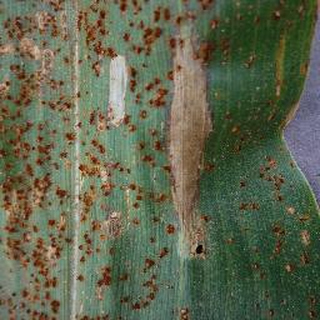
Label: corn_northern_leaf_blight